Question: What color is the plate?
Tambaya: Wani launi ne farantin?
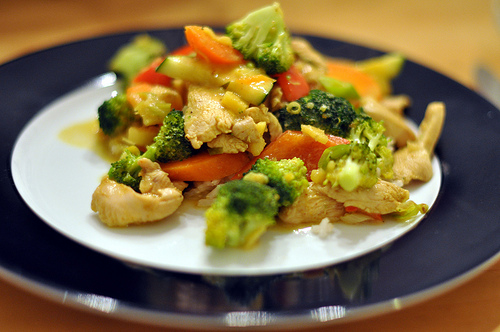
Answer: Blue.
Amsa: Shuɗi.